De Havilland Mosquito

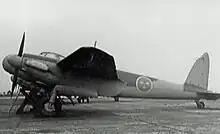
Swedish Air Force NF.XIX operational in 1949.

At the end of 1940, the Air Staff's preferred turret-equipped night fighter design to Operational Requirement O.R. 95 was the Gloster F.18/40 (derived from their F.9/37). However, although in agreement as to the quality of the Gloster company's design, the Ministry of Aircraft Production was concerned that Gloster would not be able to work on the F.18/40 and also the jet fighter design, considered the greater priority. Consequently, in mid-1941 the Air Staff and MAP agreed that the Gloster aircraft would be dropped and the Mosquito, when fitted with a turret would be considered for the night fighter requirement.